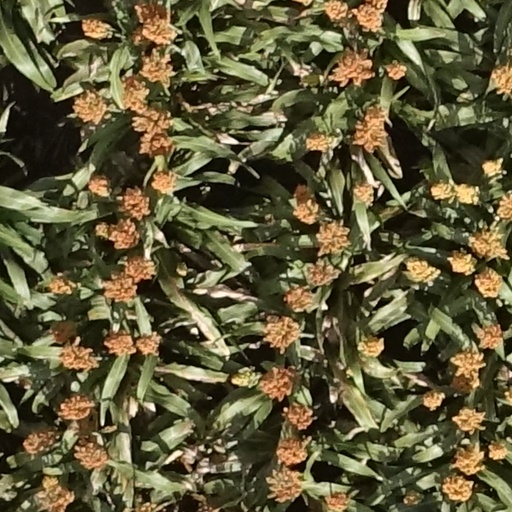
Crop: sorghum